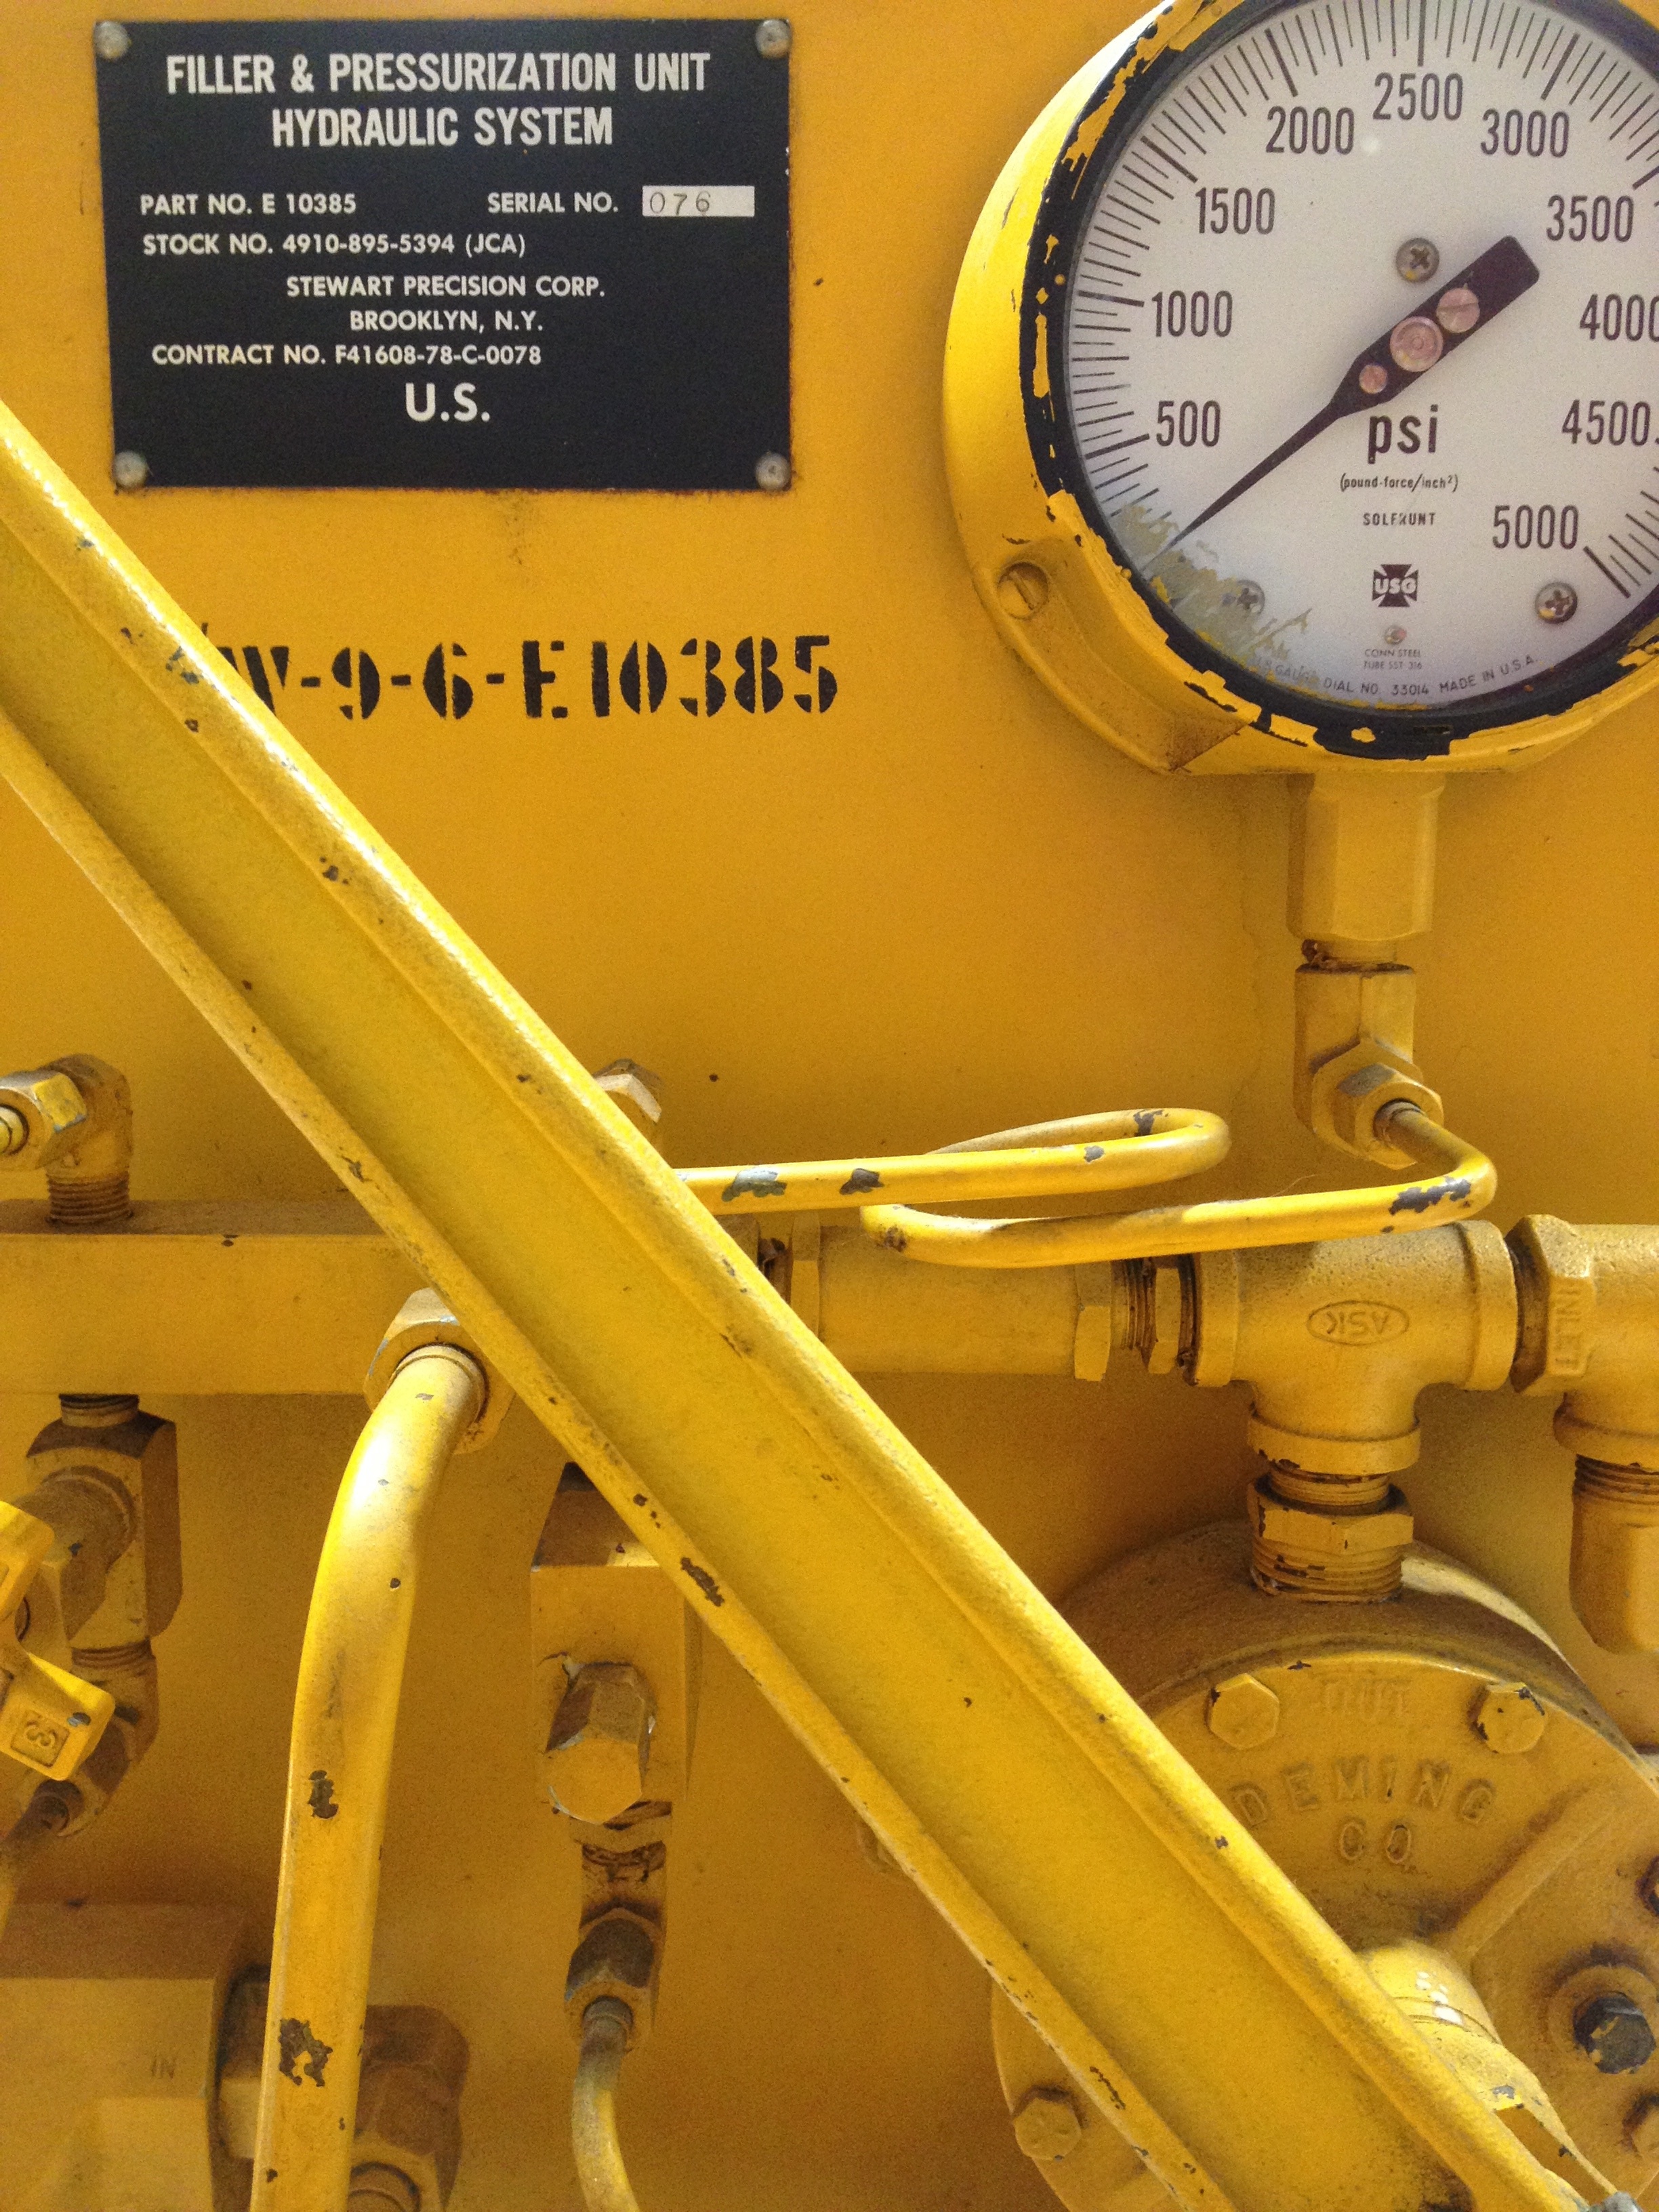
sign, vehicle, symbol, yellow, security, note, label, product, shield, signs, stop, warning, information, risk, attention, characters, warnschild, sure, caption, construction equipment, warning signs